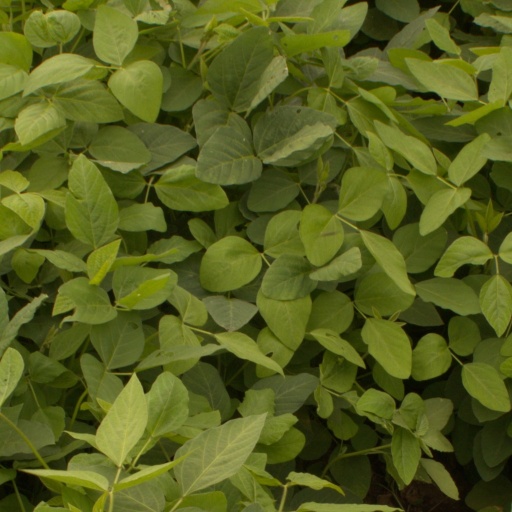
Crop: soybean